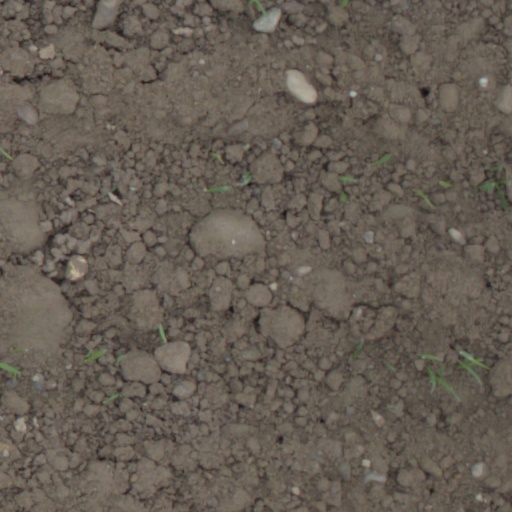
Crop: wheat